Human rights in Oman

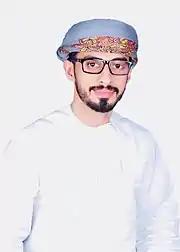
Mohammed Al-Fazari, an exiled Omani writer and journalist now living in the UK, is an author whose books are banned in Oman. He is also the founder and EIC of Muwatin.

In 2012, armed security forces arrested Sultan al-Saadi, a social media activist. According to reports, authorities detained him at an unknown location for one month for comments he posted online critical of the government. Authorities previously arrested al-Saadi in 2011 for participating in protests and again in 2012 for posting comments online deemed insulting to Sultan Qaboos.